Asan

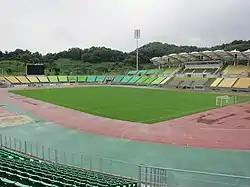
Yi Sun-sin Stadium

Asan is home of Asan Woori Bank Woori Won, a women's basketball team competing in the Women's Korean Basketball League. In 2016, the club was relocated from Chuncheon to Asan. K League 2 football club Asan Mugunghwa FC was based in the city from 2017 to 2019 before disbanding after the 2019 season. After the disbandment of Asan Mugunghwa, Chungnam Asan FC became the city's professional football club and plays in the K League 2.